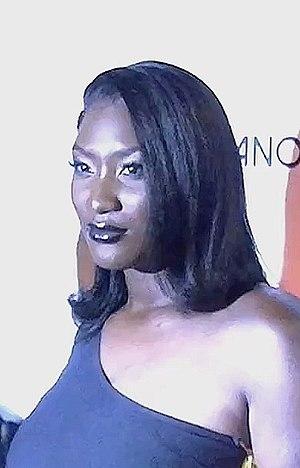
Aya Nakamura, née le 10 mai 1995 à Bamako au Mali, est une autrice-compositrice-interprète française de pop urbaine et de R&B.